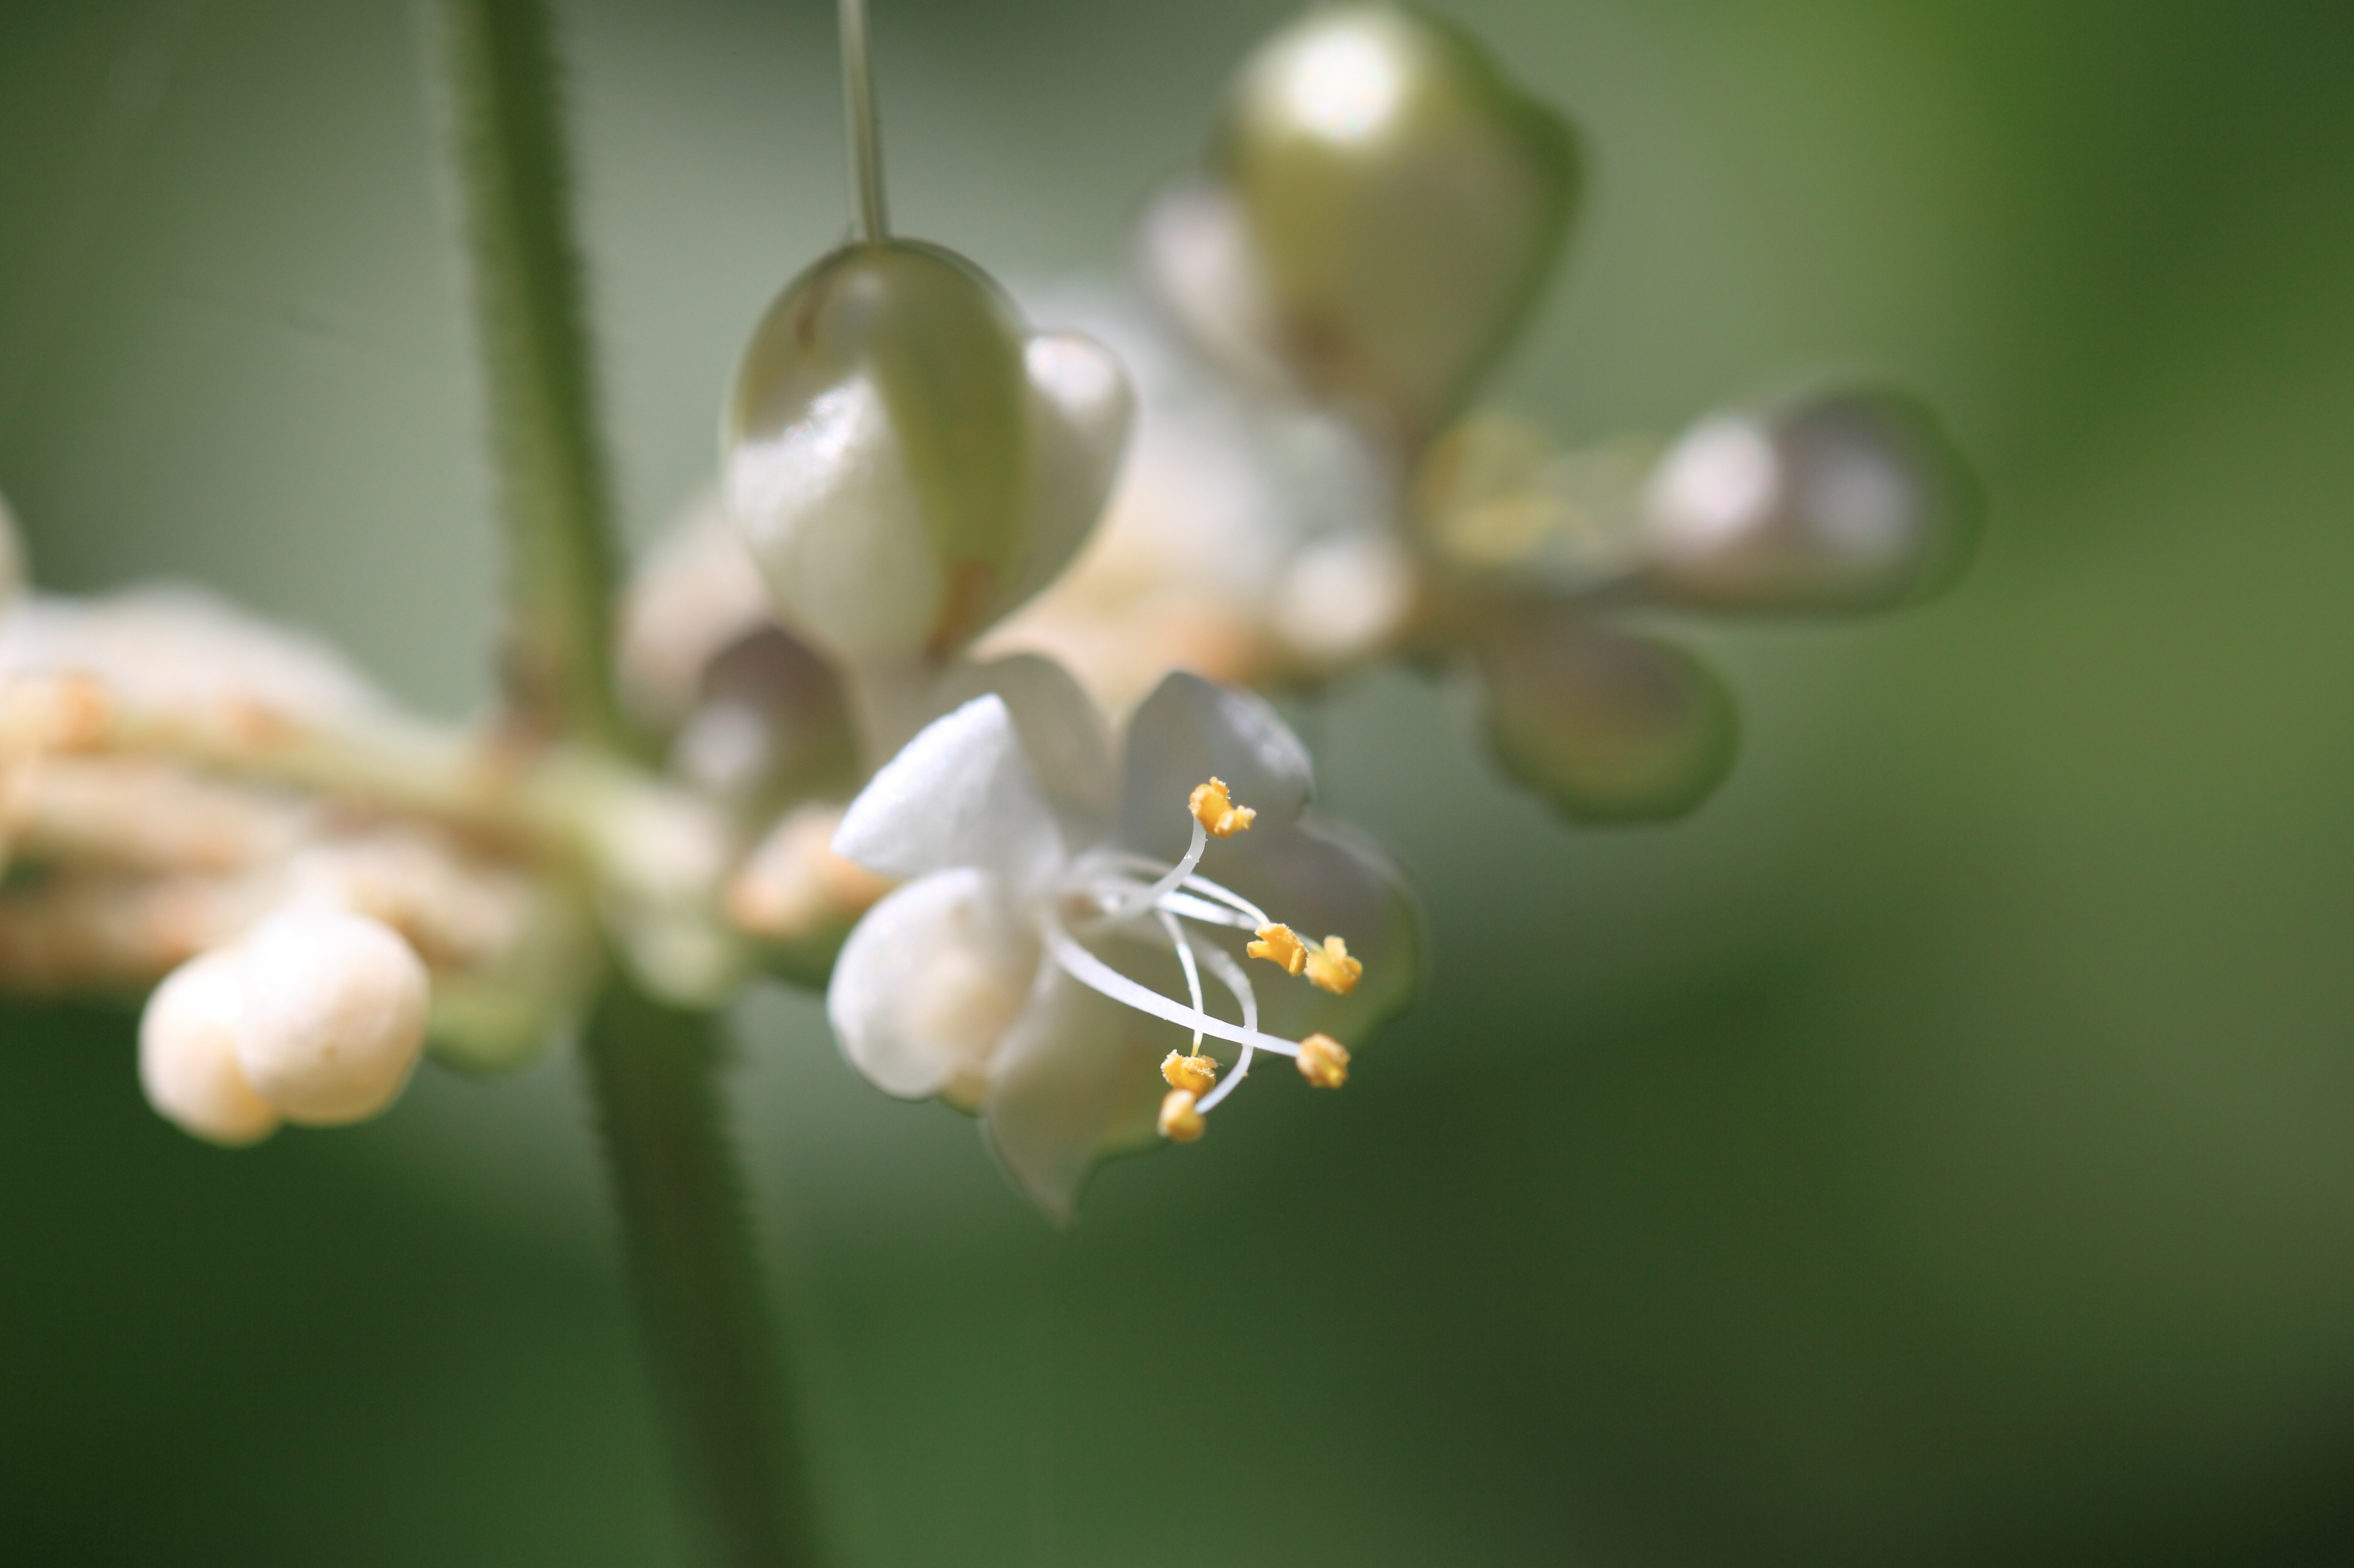
nature, branch, blossom, plant, photography, leaf, flower, petal, green, high, produce, botany, flora, wildflower, close up, shrub, shrine, 5d, hires, bud, markii, hi, res, resolution, saitama, kodamagun, kanasanajinja, macro photography, flowering plant, plant stem, land plant